Riding High (1950 film)

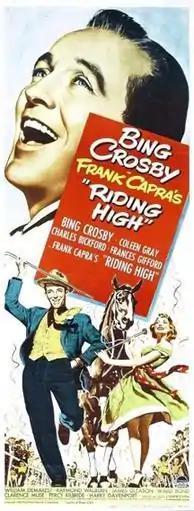

Riding High is a 1950 American black-and-white musical racetrack film featuring Bing Crosby and directed by Frank Capra. The songs were performed live during filming instead of the customary lip-synching to studio recordings. The film is a remake of an earlier Capra film with screenwriter Robert Riskin titled "Broadway Bill" (1934). While the film is generally a light musical comedy, its plot contains an unexpected tragic turn.